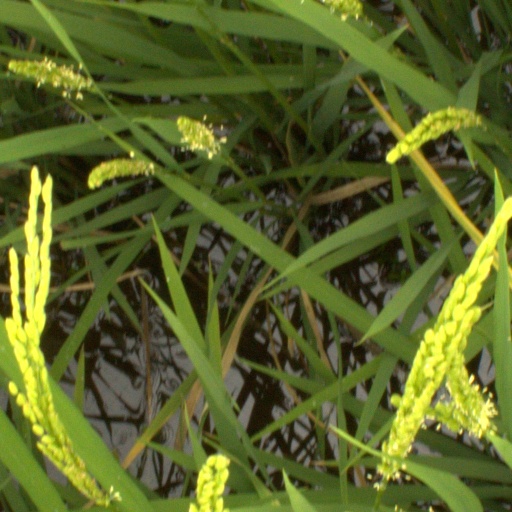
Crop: rice